Claude Beck

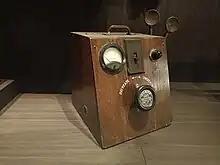
Beck's prototype defibrillator (1947) in the collection of the National Museum of American History.

In the 1930s, Beck worked on the problem of how to restore circulation to the heart, by developing a technique to implant some pectoral muscle into the pericardium, which provided an additional source of circulation. The technique received great acclaim at the time, though it was eventually replaced with more modern techniques.